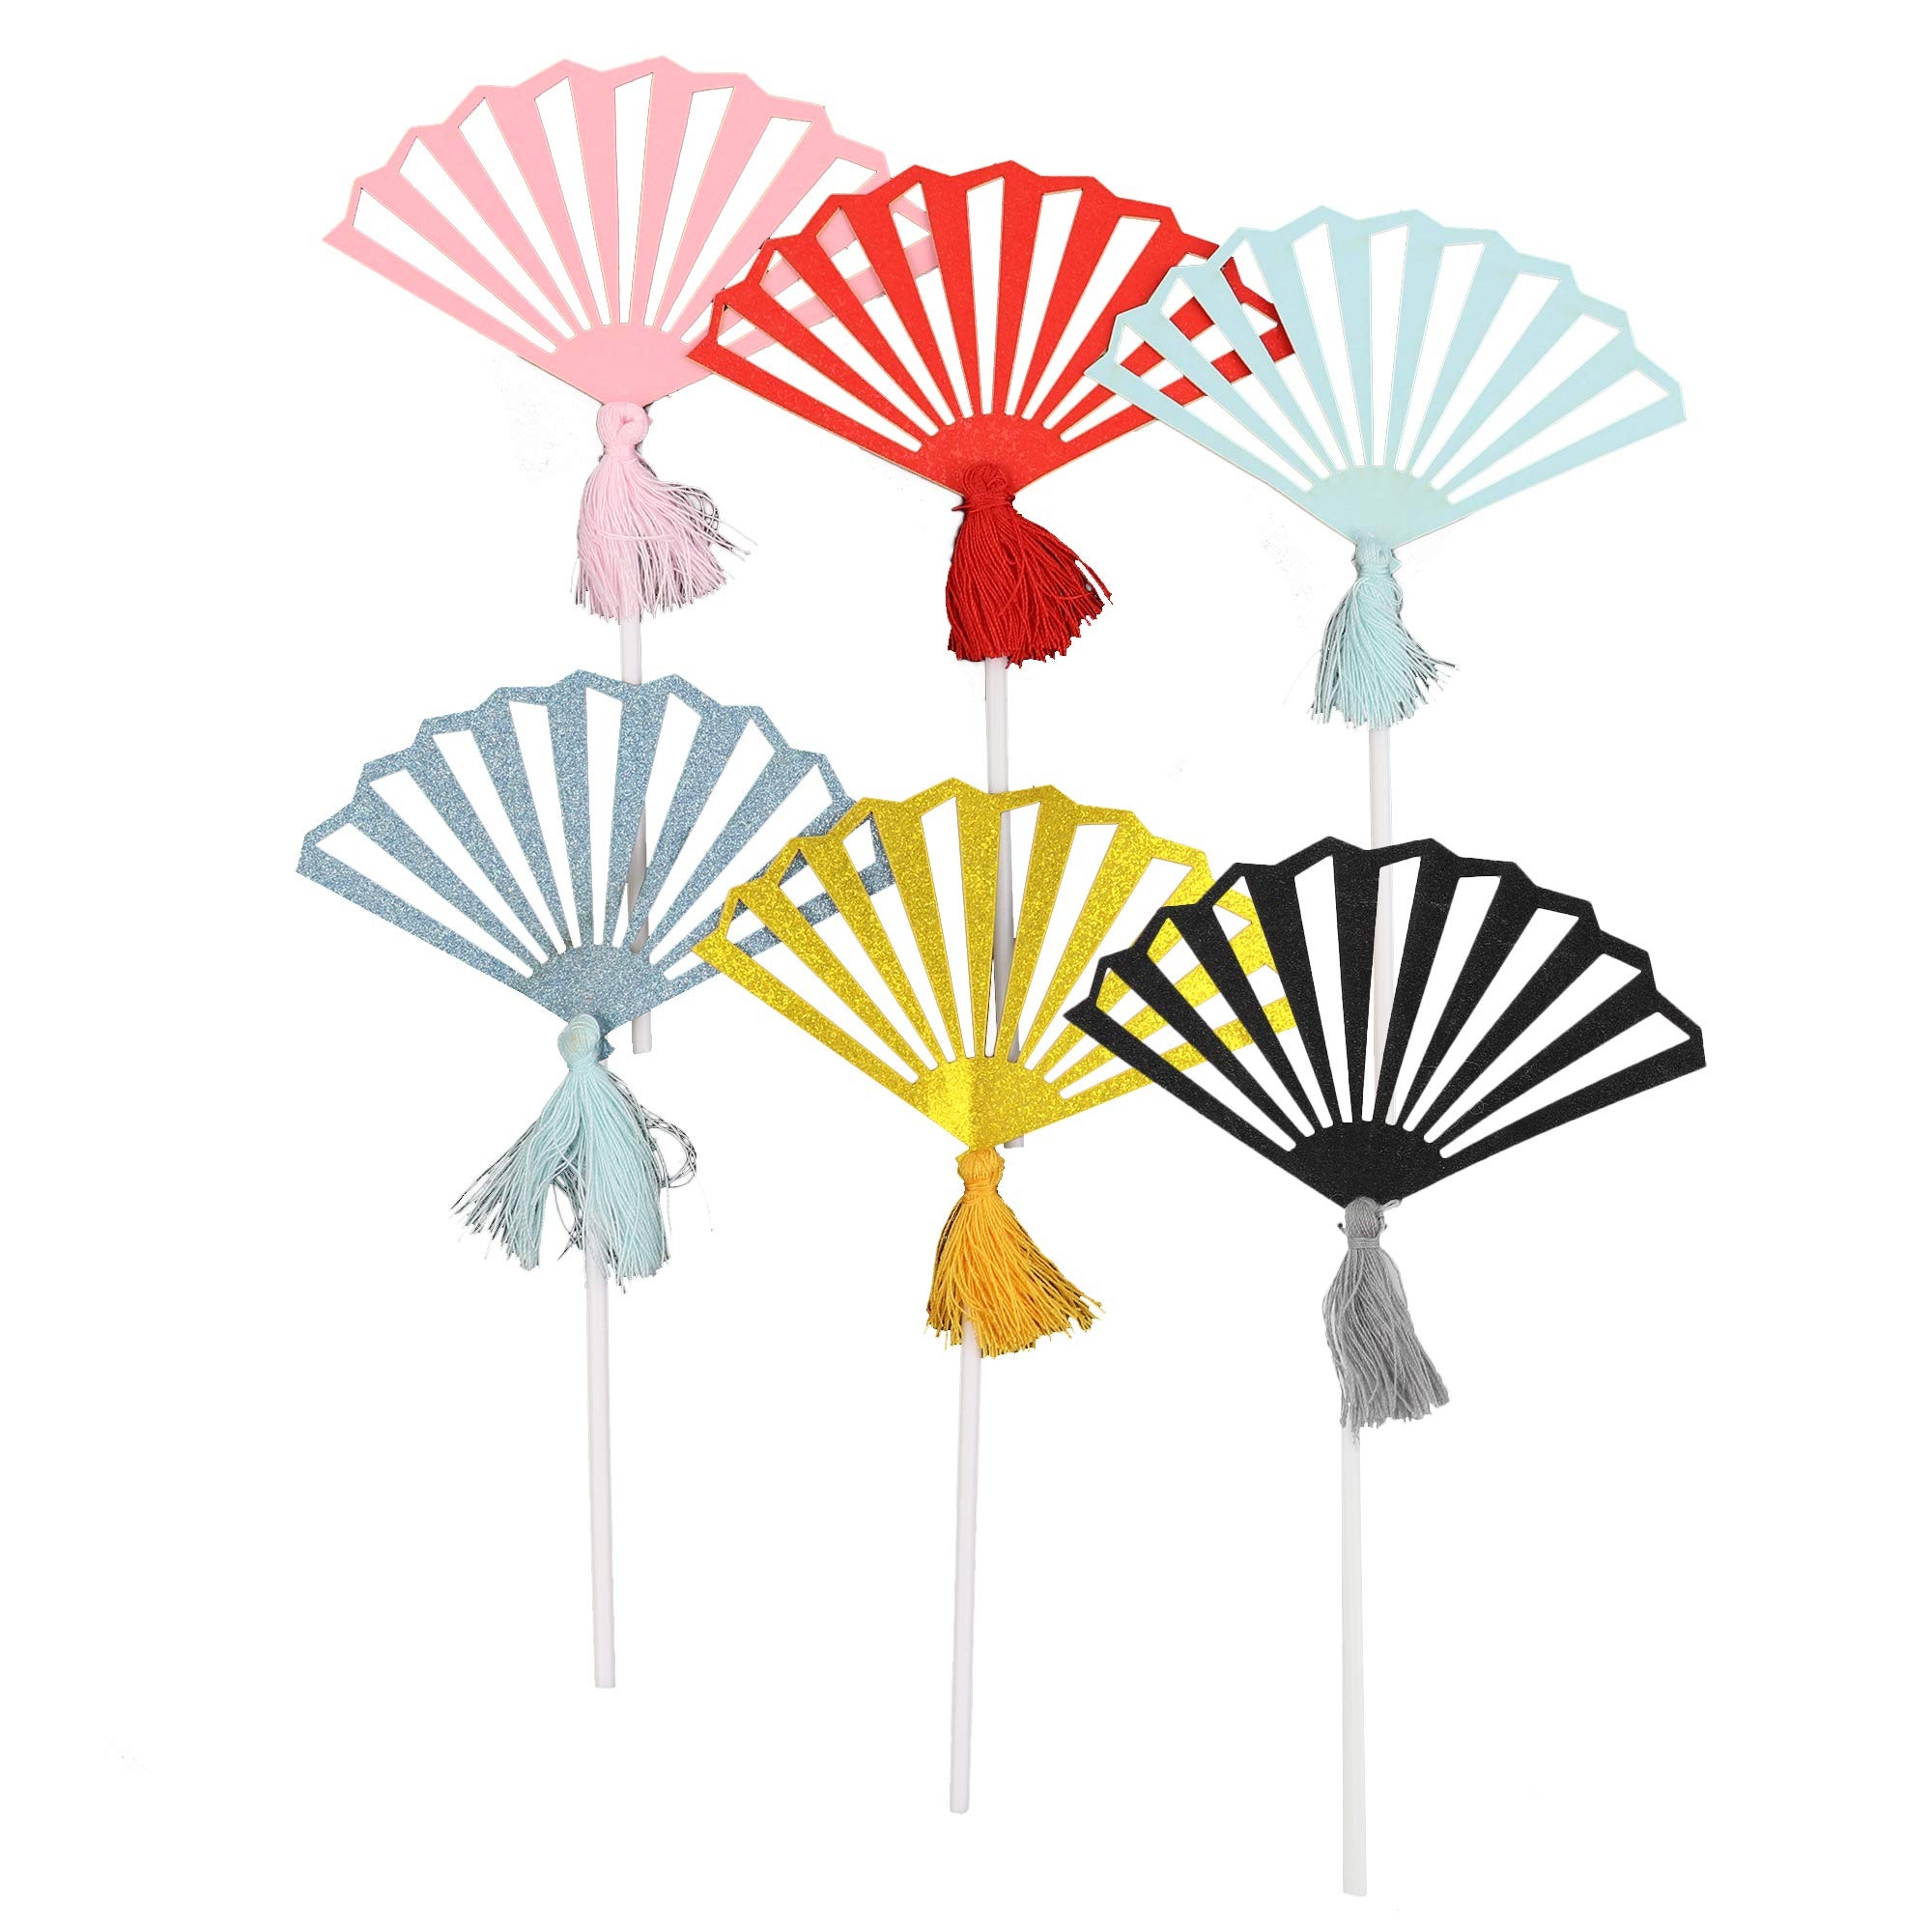
Item Name: O'Creme Assorted-Color Fan-with-Tassel Cake Toppers, Total 9 Pieces
Bullet Point 1: Plain colored paper on both sides, or plain white paper on one side, glitter on other side
Bullet Point 2: 2 of 3 colors, plus 1 of remaining 3 colors [(2 x 3 = 6) + (1 x 3 = 3) = 6 +3 = 9]
Bullet Point 3: Size each fan (not counting tassel) 3-3/8 inch left to right x 2 inch top to bottom
Bullet Point 4: Hollow plastic stick
Bullet Point 5: Length of stick from end until point where it meets fan 3-3/8 inch
Product Description: <b>O'Creme Assorted-Color Fan-with-Tassel Cake Toppers</b> Plain colored paper on both sides, or plain white paper on one side, glitter on other side 2 of 3 colors, plus 1 of remaining 3 colors [(2 x 3 = 6) + (1 x 3 = 3) = 6 +3 = 9] Size each fan (not counting tassel) 3-3/8 inch left to right x 2 inch top to bottom Hollow plastic stick Length of stick from end until point where it meets fan 3-3/8 inch
Value: 1.0
Unit: Count

Price: 10.72